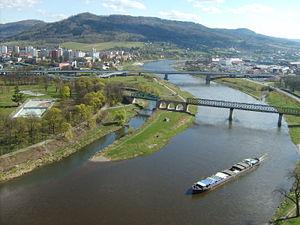
Děčín est une ville de la région d'Ústí nad Labem, en Tchéquie, et le chef-lieu du district de Děčín. Sa population s'élevait à 49 226 habitants en 2018.